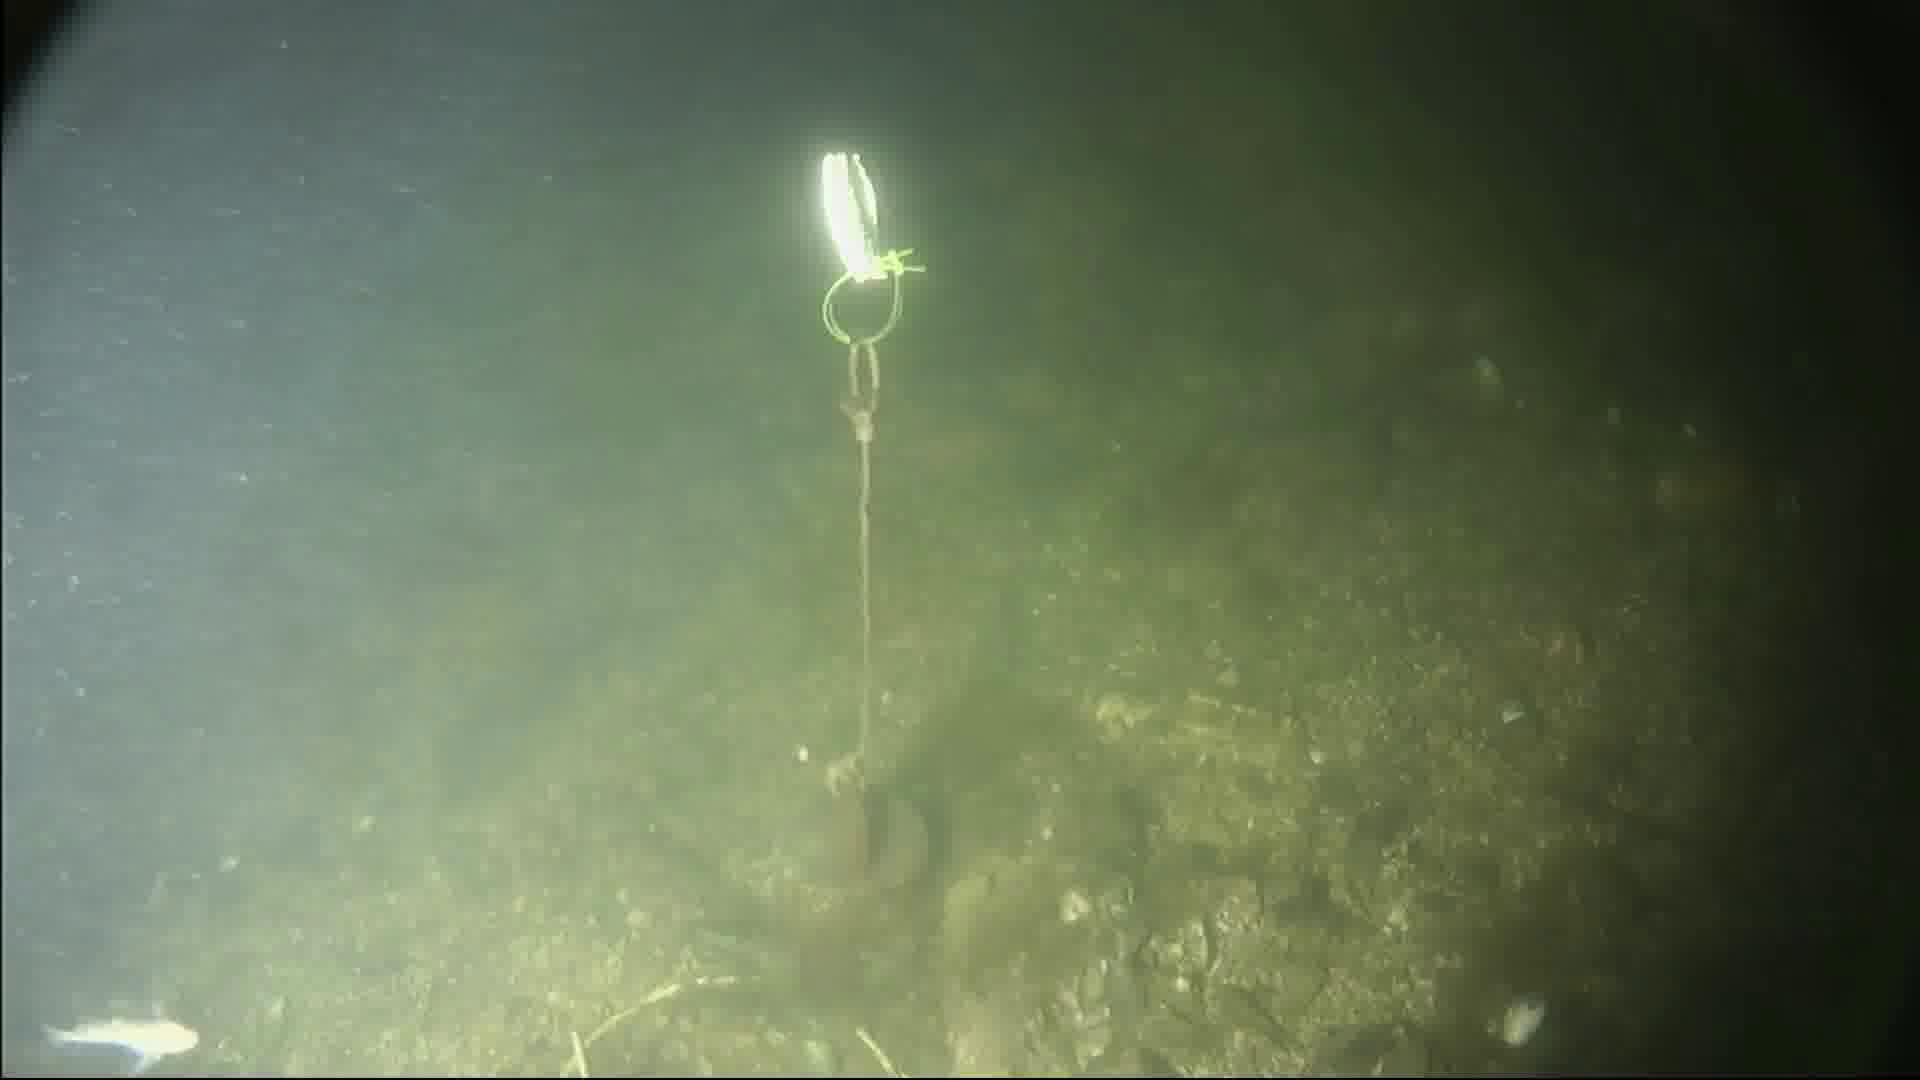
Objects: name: small_fish